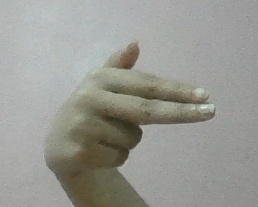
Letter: ghain